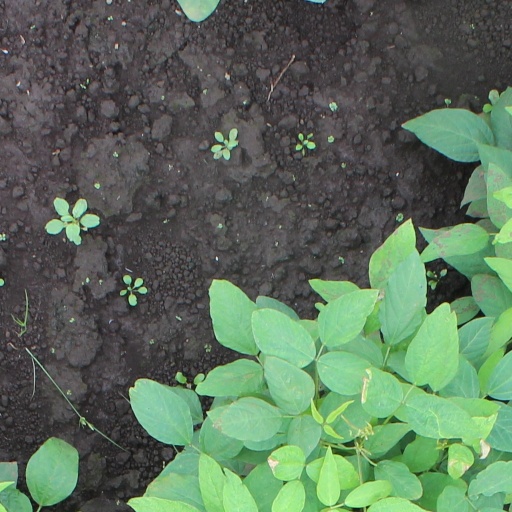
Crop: soybean